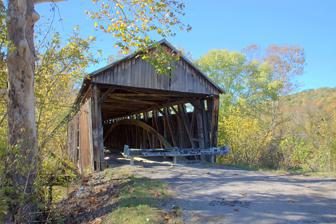
Building: Cabin Creek Covered Bridge
Country: United States of America
Year built: 1867
United States historic place Cabin Creek Covered Bridge U.S. National Register of Historic Places Cabin Creek Covered Bridge Show map of Kentucky Show map of the United States Location Kentucky Highway 984 4.5 miles northwest of Tollesboro, Kentucky Coordinates 38°37′13″N 83°37′16″W / 38.62028°N 83.62111°W / 38.62028; -83.62111 Built c. 1867 Architectural style Burr Truss NRHP reference No. 76000912 Added to NRHP March 26, 1976 Spanning 114 feet (35 m), the Cabin Creek Covered Bridge crosses Cabin Creek 4.5 miles (7.2 km) northwest of Tollesboro on Kentucky Highway 984 about 12.4 miles from the Lewis-Fleming County line.  It is no longer open to vehicular traffic. The bridge was constructed in 1867 and is one of thirteen remaining in the state.  The lack of siding under the eaves creates a clerestory effect along the entire length.  Around 1914, Louis Bower reinforced the Burr truss structure by adding an arch on either side, requiring the addition of skew backs where the arch meets the abutments. A number of reasons have been offered to explain the construction of covered bridges in Kentucky during the 19th century. The protection the cover provided against wood deterioration was likely most important. The cover allowed timbered trusses and braces to season properly and kept water out of the joints, prolonging the life by seven to eight times that of an uncovered bridge. Numerous dates have been listed over several decades for the construction of the Cabin Creek Bridge.  Fiscal Court records quoted by Rev. O. G Ragan in his History of Lewis County, Kentucky.  Press of Jennings and Graham, 1912, list 1869 as the date of charter of the Cabin Creek Turnpike; 1870 as the date in which the turnpike company was authorized to cross Cabin Creek "at William Henderson's;" and 1871 as the date of construction of the bridge.  The circa 1914 Bower reconstruction has been confirmed through announcement in the Maysville Evening Bulletin to have begun in September, 1907. The builder of the Cabin Creek Bridge was generally and officially stated as unknown for decades. In recent years it has been attributed to both Jacob Bower and to William Henderson - then owner of adjacent property.  The assertion that Henderson constructed the bridge is based upon a letter written in the 1970s to the Vanceburg newspaper disputing a statement made in an article that the bridge was constructed by Mackey Hughes.  The author of the letter was Ms. Birdie Henderson, great great granddaughter of William Henderson.It has been handed down through several generations of the Henderson family that Mr. Henderson was the builder of the bridge.  From Fiscal Court records transcribed in Ragan, the builder of the bridge was "a Mr. Bryant of Ohio."  "Mr. Bryant" was in all likelihood Josiah Bryant, a noted covered bridge builder from Mt. Orab, Brown County, Ohio.  The structural and empirical details of several Ohio covered bridges confirmed to have been built by Bryant validate this contemporaneous documentation. Cabin Creek was closed to vehicular traffic in 1983 and was restored by Arnold M. Graton Associates of Ashland, New Hampshire, 2012–2014. References